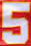
Number: 5